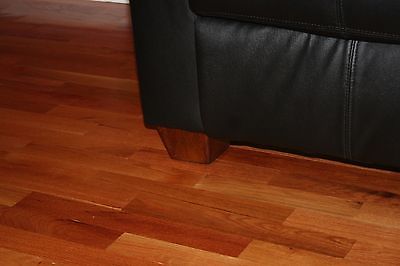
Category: sofa